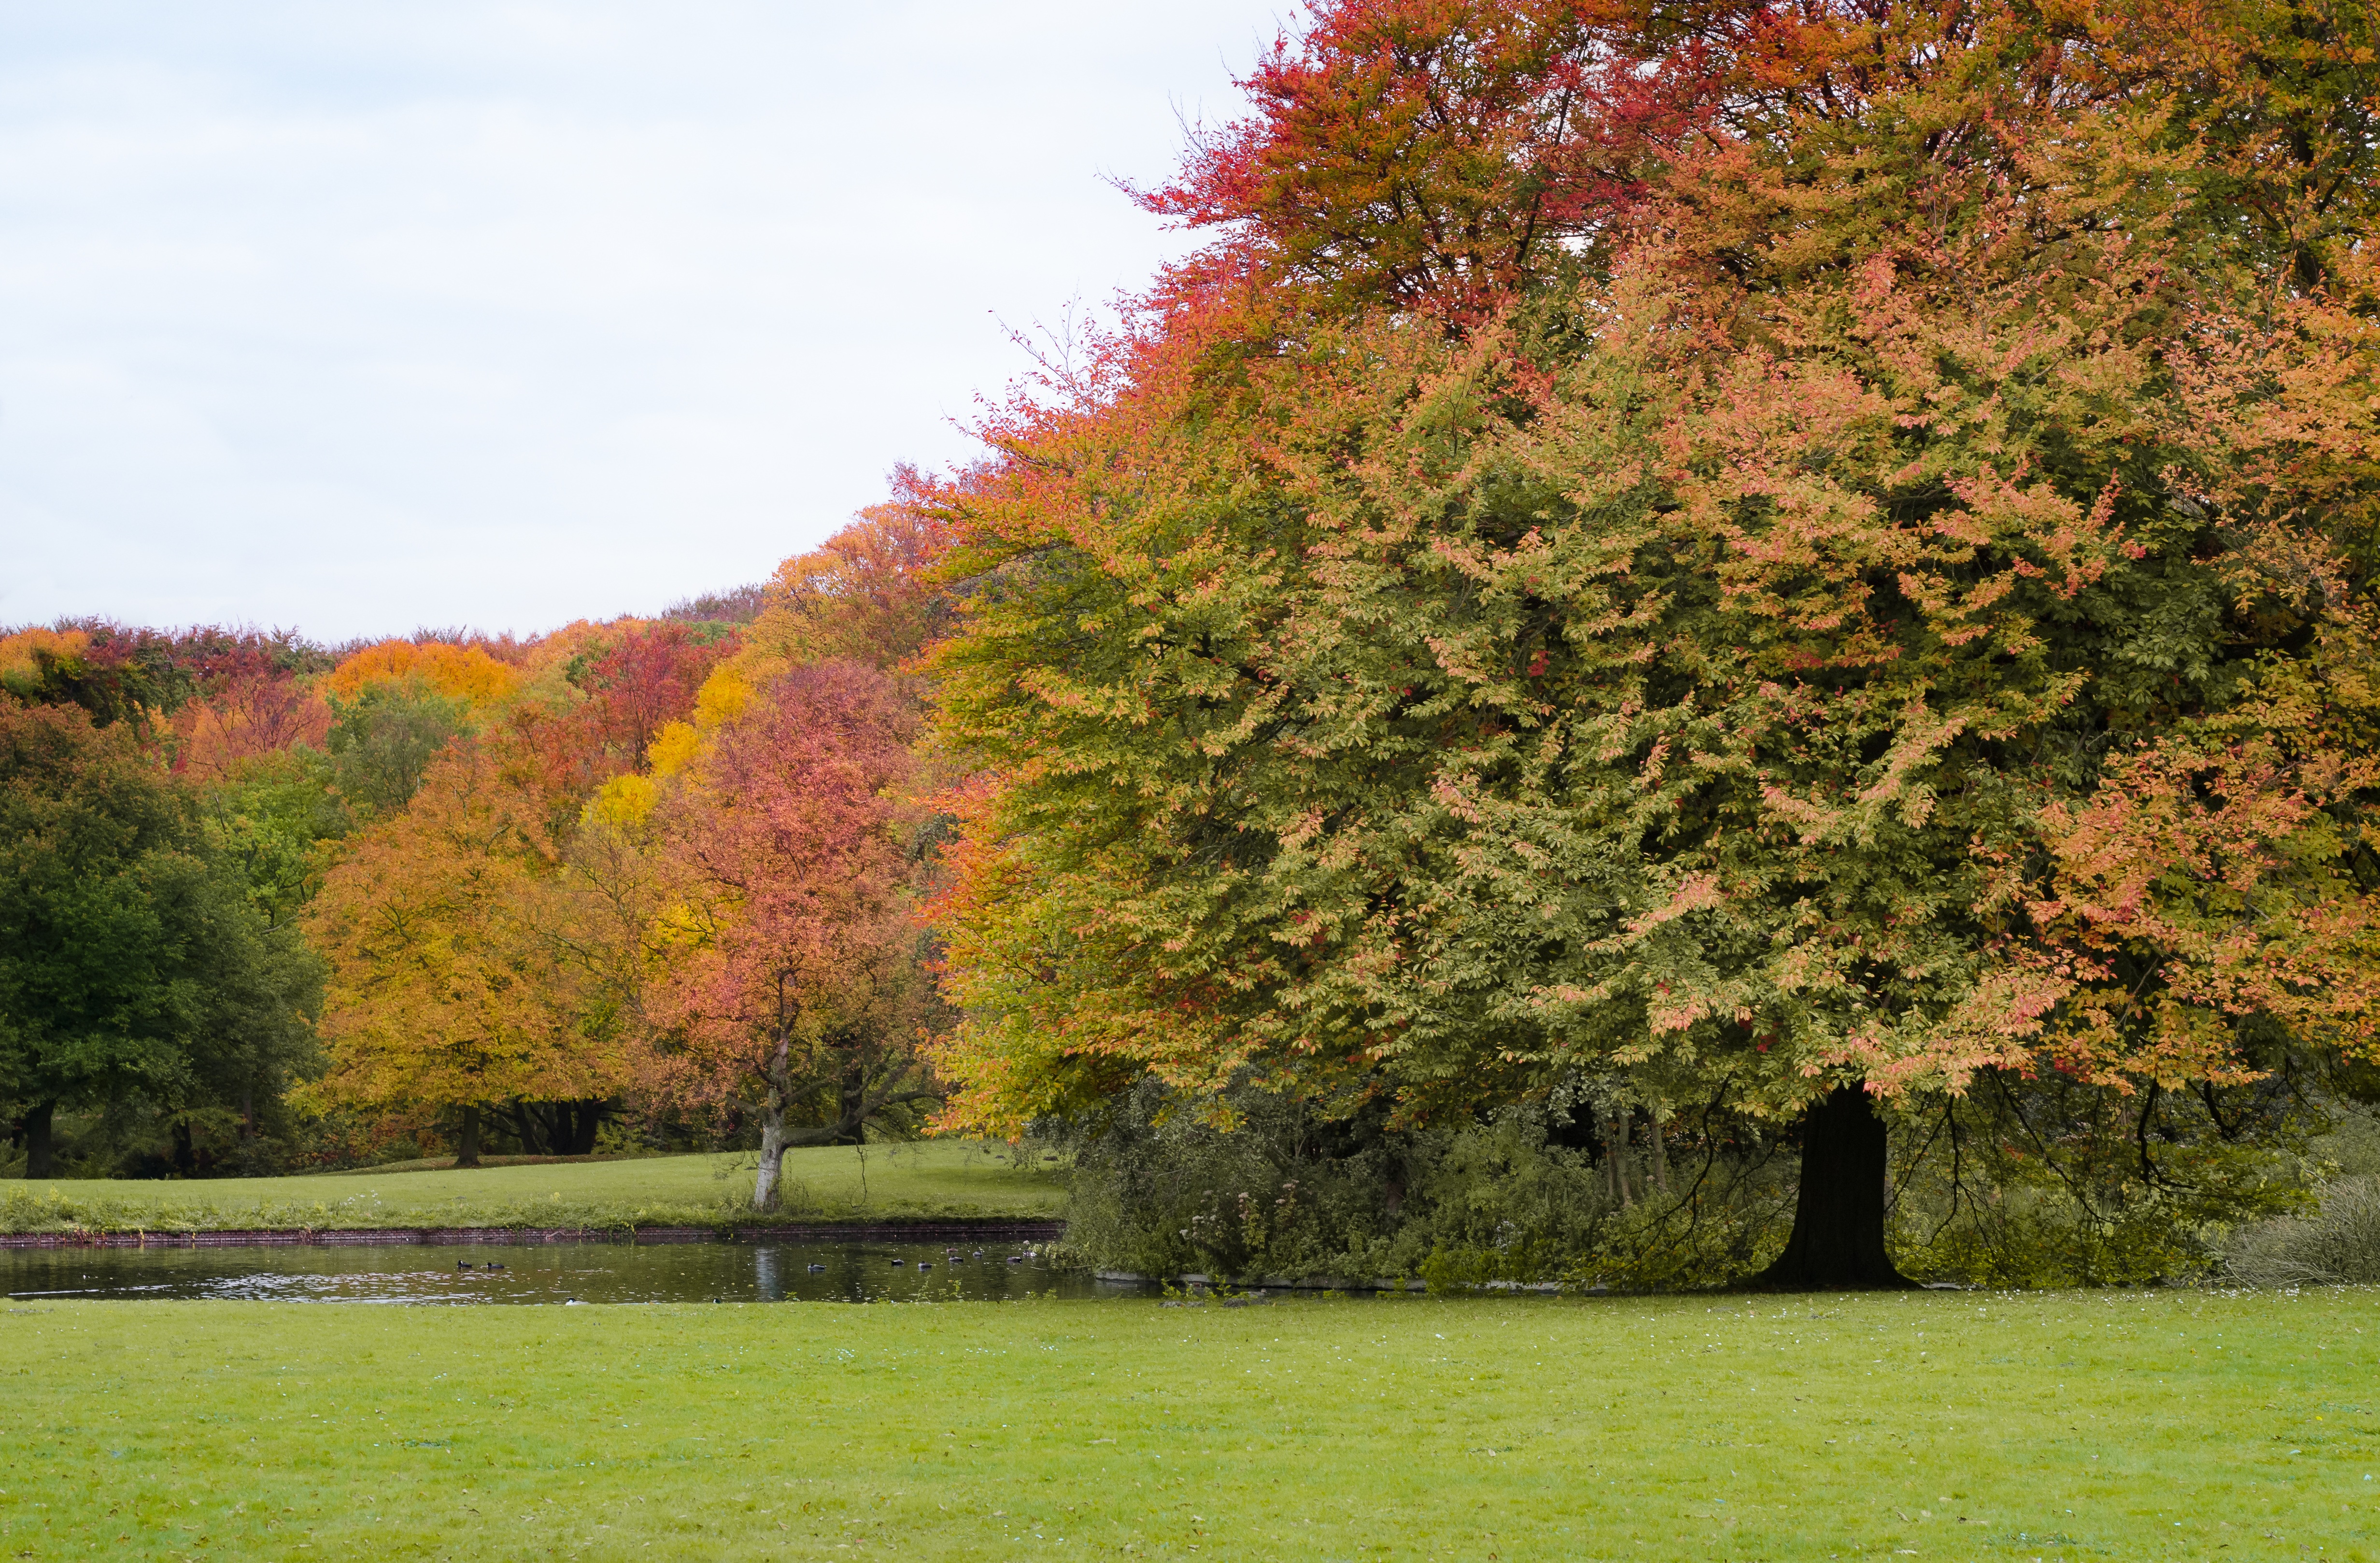
landscape, tree, nature, forest, grass, outdoor, plant, lawn, meadow, leaf, fall, flower, environment, foliage, tranquil, scenic, autumn, park, scenery, colorful, yellow, season, trees, gold, shrub, bright, deciduous, woodland, fall foliage, ecosystem, rural area, woody plant